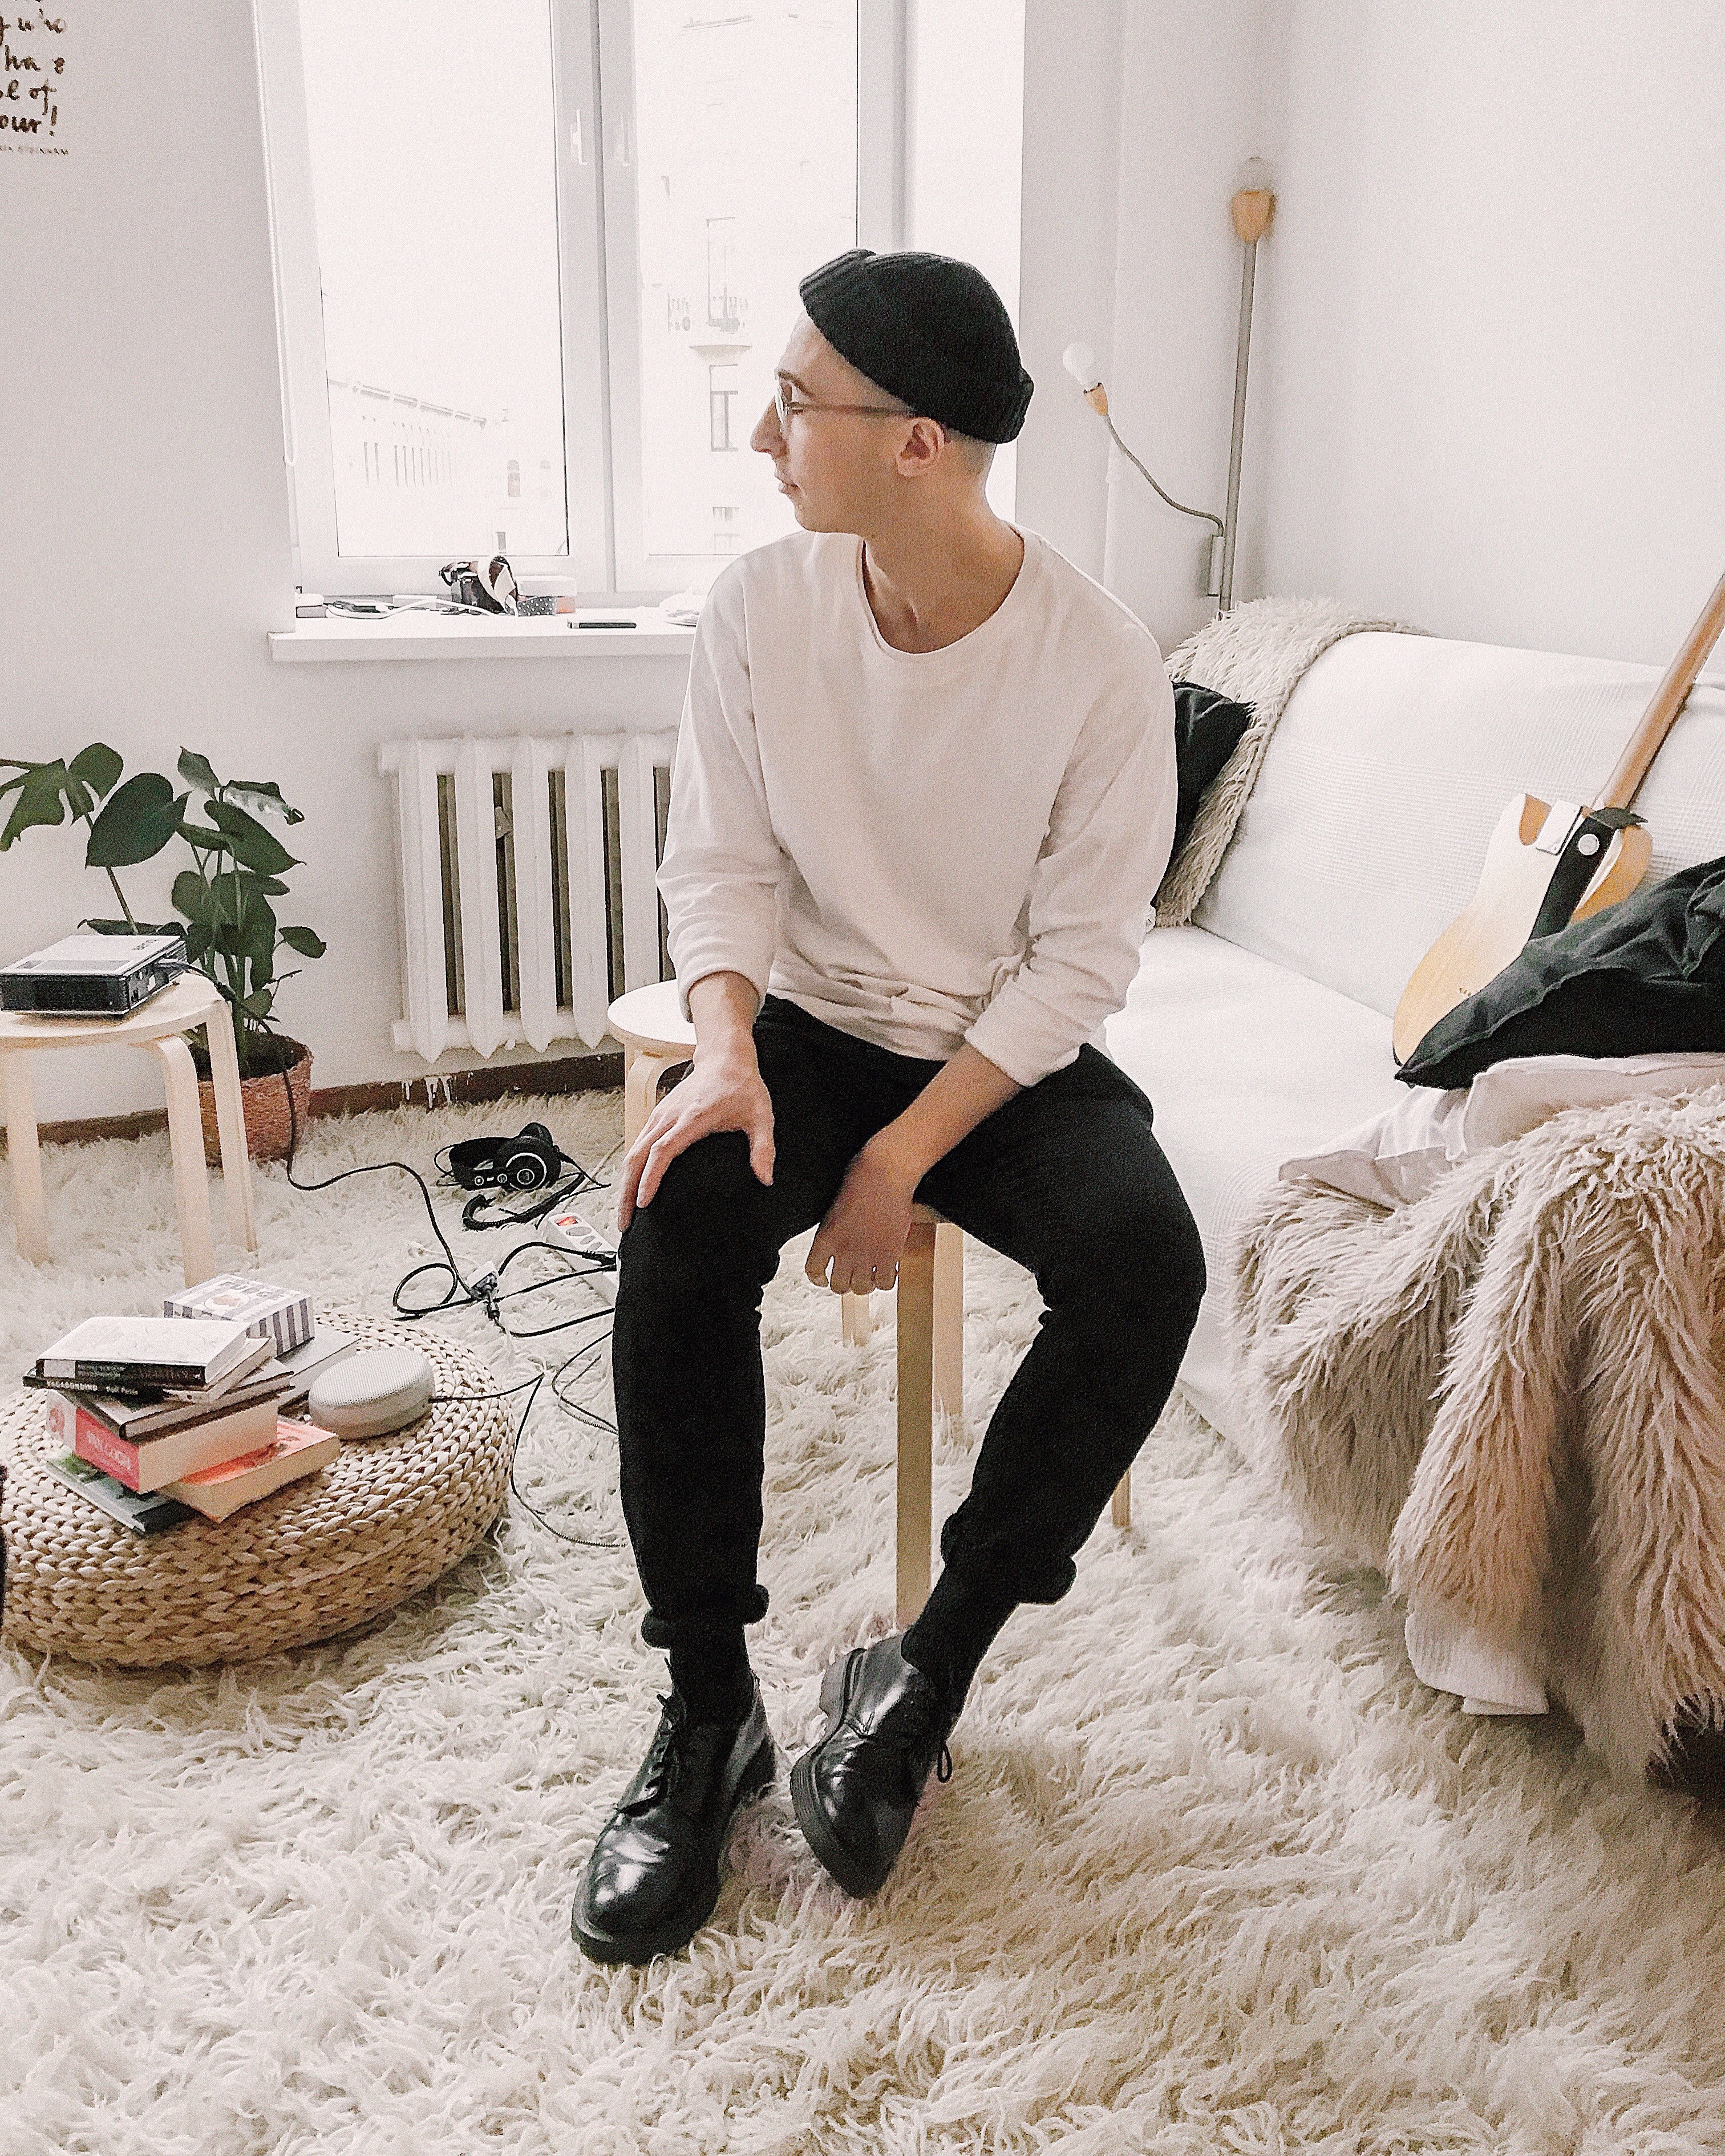
white, clothing, leg, tights, footwear, knee, fashion, thigh, joint, boot, shoe, riding boot, human body, sitting, stocking, sock, sleeve, waist, fashion accessory, dress, leggings, fashion design, neck, human leg, ankle, beige, style, high heels, top